Adam Christopher Knuth

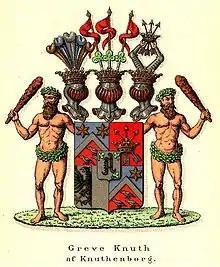
Coat of arms

Knuth was appointed chamberlain in 1710. His mother converted Årsmarke into a countship for her eldest son when, in 1714, Adam Christoffer von Knuth was elevated to the status of a count under Frederick IV which resulted in the change of the estate to Knuthenborg. He later extended the estate through the acquisition of more land on several occasions. He established the manor of Knuthenlund in 1820.